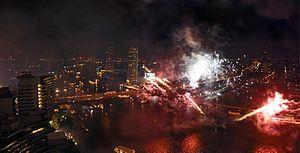
Un feu d'artifice est un procédé pyrotechnique utilisant des explosifs déflagrants visant à produire du son, de la lumière et de la fumée à l'aide d'une composition pyrotechnique. Les feux d'artifice sont originaires de Chine, où ils ont été développés à partir de la poudre noire avant d'être importés en Europe, où divers alchimistes et pyrotechniciens ont participé à leur développement. Ils sont souvent utilisés dans des spectacles pyrotechniques et autrefois pour éloigner les esprits maléfiques.